Borf

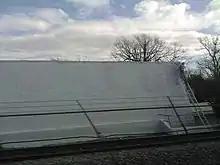
A worker painting over the iconic 'Obama Hates Borf' graffiti near the Takoma Metro subway station, on November 30th, 2011 at 10:20am.

The campaign attracted widespread attention without first explaining its motivations. According to Tsombikos and subsequent Borf communiqués, both the nickname "Borf" and the Borf face belonged to Bobby Fisher, a close friend of Tsombikos' who had committed suicide. In a video shown on July 29, 2006, the Borf Brigade – the group claiming responsibility for the graffiti spree – asserted that capitalism and the culture of aesthetics created alienation and feelings of worthlessness that contributed to the 16-year-old's suicide. The group said that they used other peoples' property to commemorate and pay homage to their deceased friend. The graffiti usually had overtones of anti-authority sentiments and youth liberation.